List of Australia Twenty20 International wicket-keepers

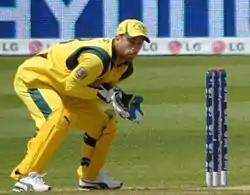
Matthew Wade, current Australia T20I wicket-keeper

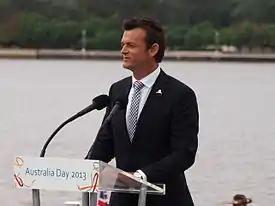
Australia's first T20I wicket-keeper, Adam Gilchrist

This is a chronological list of Australia T20Is wicket-keepers.